Sørbø Church

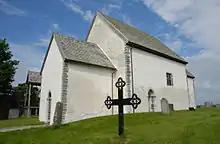
View of the church

Sørbø Church is a parish church of the Church of Norway in the large Stavanger Municipality in Rogaland county, Norway. It is located in the village of Sørbø on the island of Rennesøy. It is one of the two churches for the Rennesøy parish which is part of the Tungenes prosti (deanery) in the Diocese of Stavanger. The medieval stone church was built as a royal chapel in a long church design around the year 1130 using designs by an unknown architect. The church seats about 150 people.